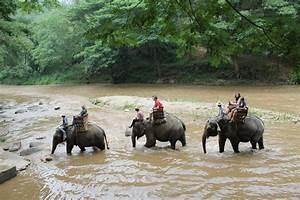
elephant